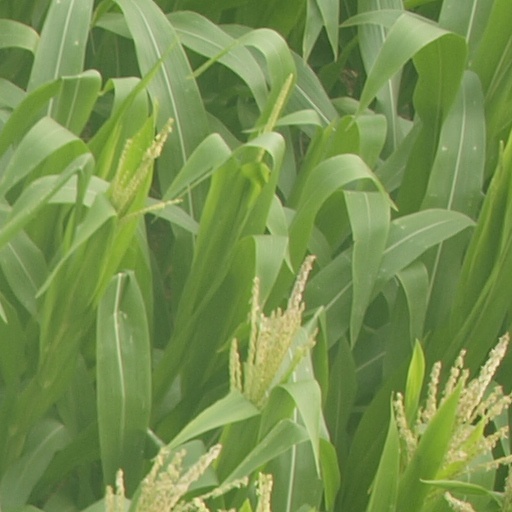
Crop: maize; corn